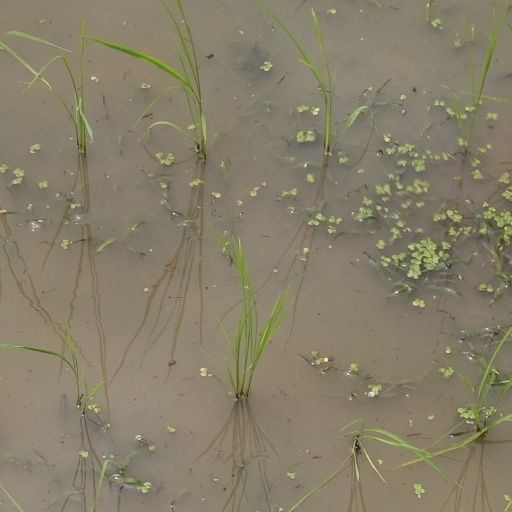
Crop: rice